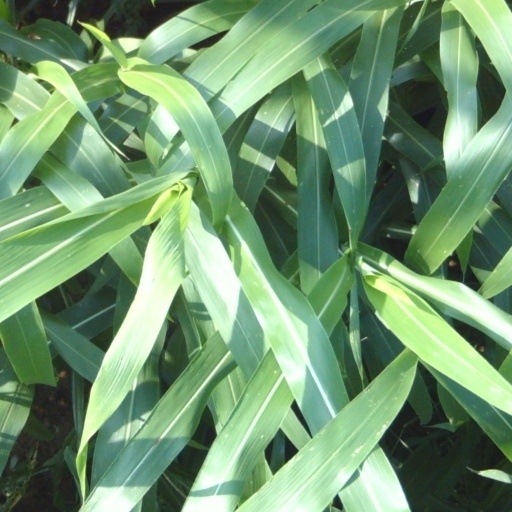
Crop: sorghum